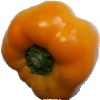
Label: Pepper Yellow 1